Exclusive economic zone of Sri Lanka

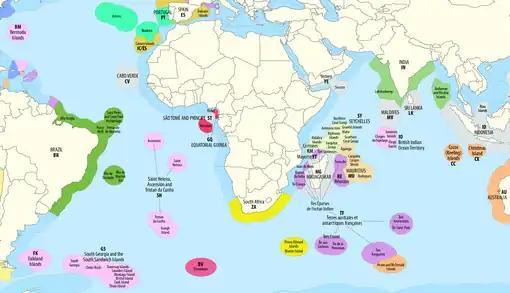
EEZs in the Atlantic and Indian Oceans.

Sri Lanka is ranked 51st in size of its exclusive economic zone (EEZ) with a total size of . Sri Lanka's EEZ is bordered to the north and west by India in the Gulf of Mannar and Bay of Bengal; as well as in the west by the Maldives in Laccadive Sea.